Heyday (novel)

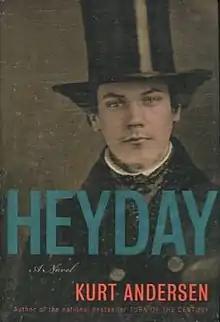
First edition of "Hey Day"

Heyday is a 2007 historical novel by Kurt Andersen, published by Random House. In 2008, it won the Langum Prize, awarded annually to the best work of American historical fiction.